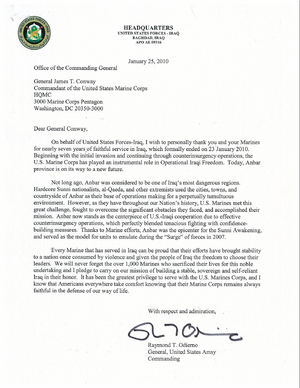
La guerre en Irak dans la province d'Al Anbar, également connue sous le nom de campagne d'Al Anbar, consista en une série d'affrontements entre l'armée américaine, les forces du gouvernement Iraqien, et la guérilla irakienne sunnite dans la province irakienne occidentale d'Al-Anbar. La guerre en Irak dura de 2003 à 2011. Toutefois, la plupart des combats et la majeure partie de la campagne de contre-insurrection à Al-Anbar eut lieu entre avril 2004 et septembre 2007. Après une première phase d'intense guerre urbaine, principalement entre des insurgés et des Marines américains, les combats évoluèrent par la suite et les insurgés se concentrèrent durant les dernières années sur des embuscades contre les forces de sécurité américaines et irakiennes, menées à l'aide d'engins explosifs improvisés, des attaques à grande échelle contre des avant-postes de combat ainsi que des attentats à la voiture piégée. Le bilan des pertes fait état de près de 9 000 Irakiens et de 1 335 Américains tués au cours de la campagne. Une majeure partie de ces morts eurent lieu dans la vallée de l'Euphrate et dans le triangle sunnite autour des villes de Fallujah et Ramadi.